Facilitated variation

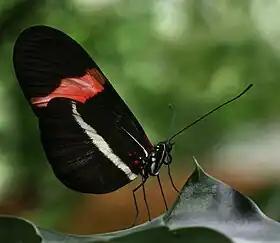
"Heliconius erato" Different species of "Heliconius" butterfly have independently evolved similar patterns, apparently both facilitated and constrained by the available developmental-genetic toolkit genes controlling wing pattern formation.

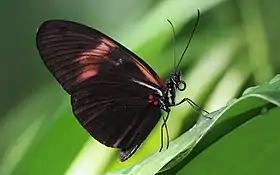
"Heliconius melpomene"

The theory of facilitated variation demonstrates how seemingly complex biological systems can arise through a limited number of regulatory genetic changes, through the differential re-use of pre-existing developmental components. The theory was presented in 2005 by Marc W. Kirschner (a professor and chair at the Department of Systems Biology, Harvard Medical School) and John C. Gerhart (a professor at the Graduate School, University of California, Berkeley).